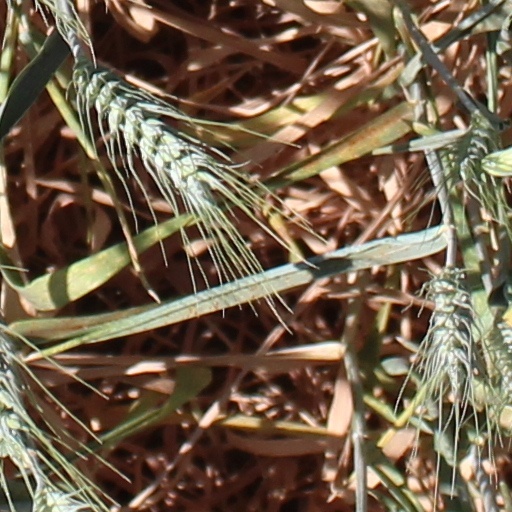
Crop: wheat